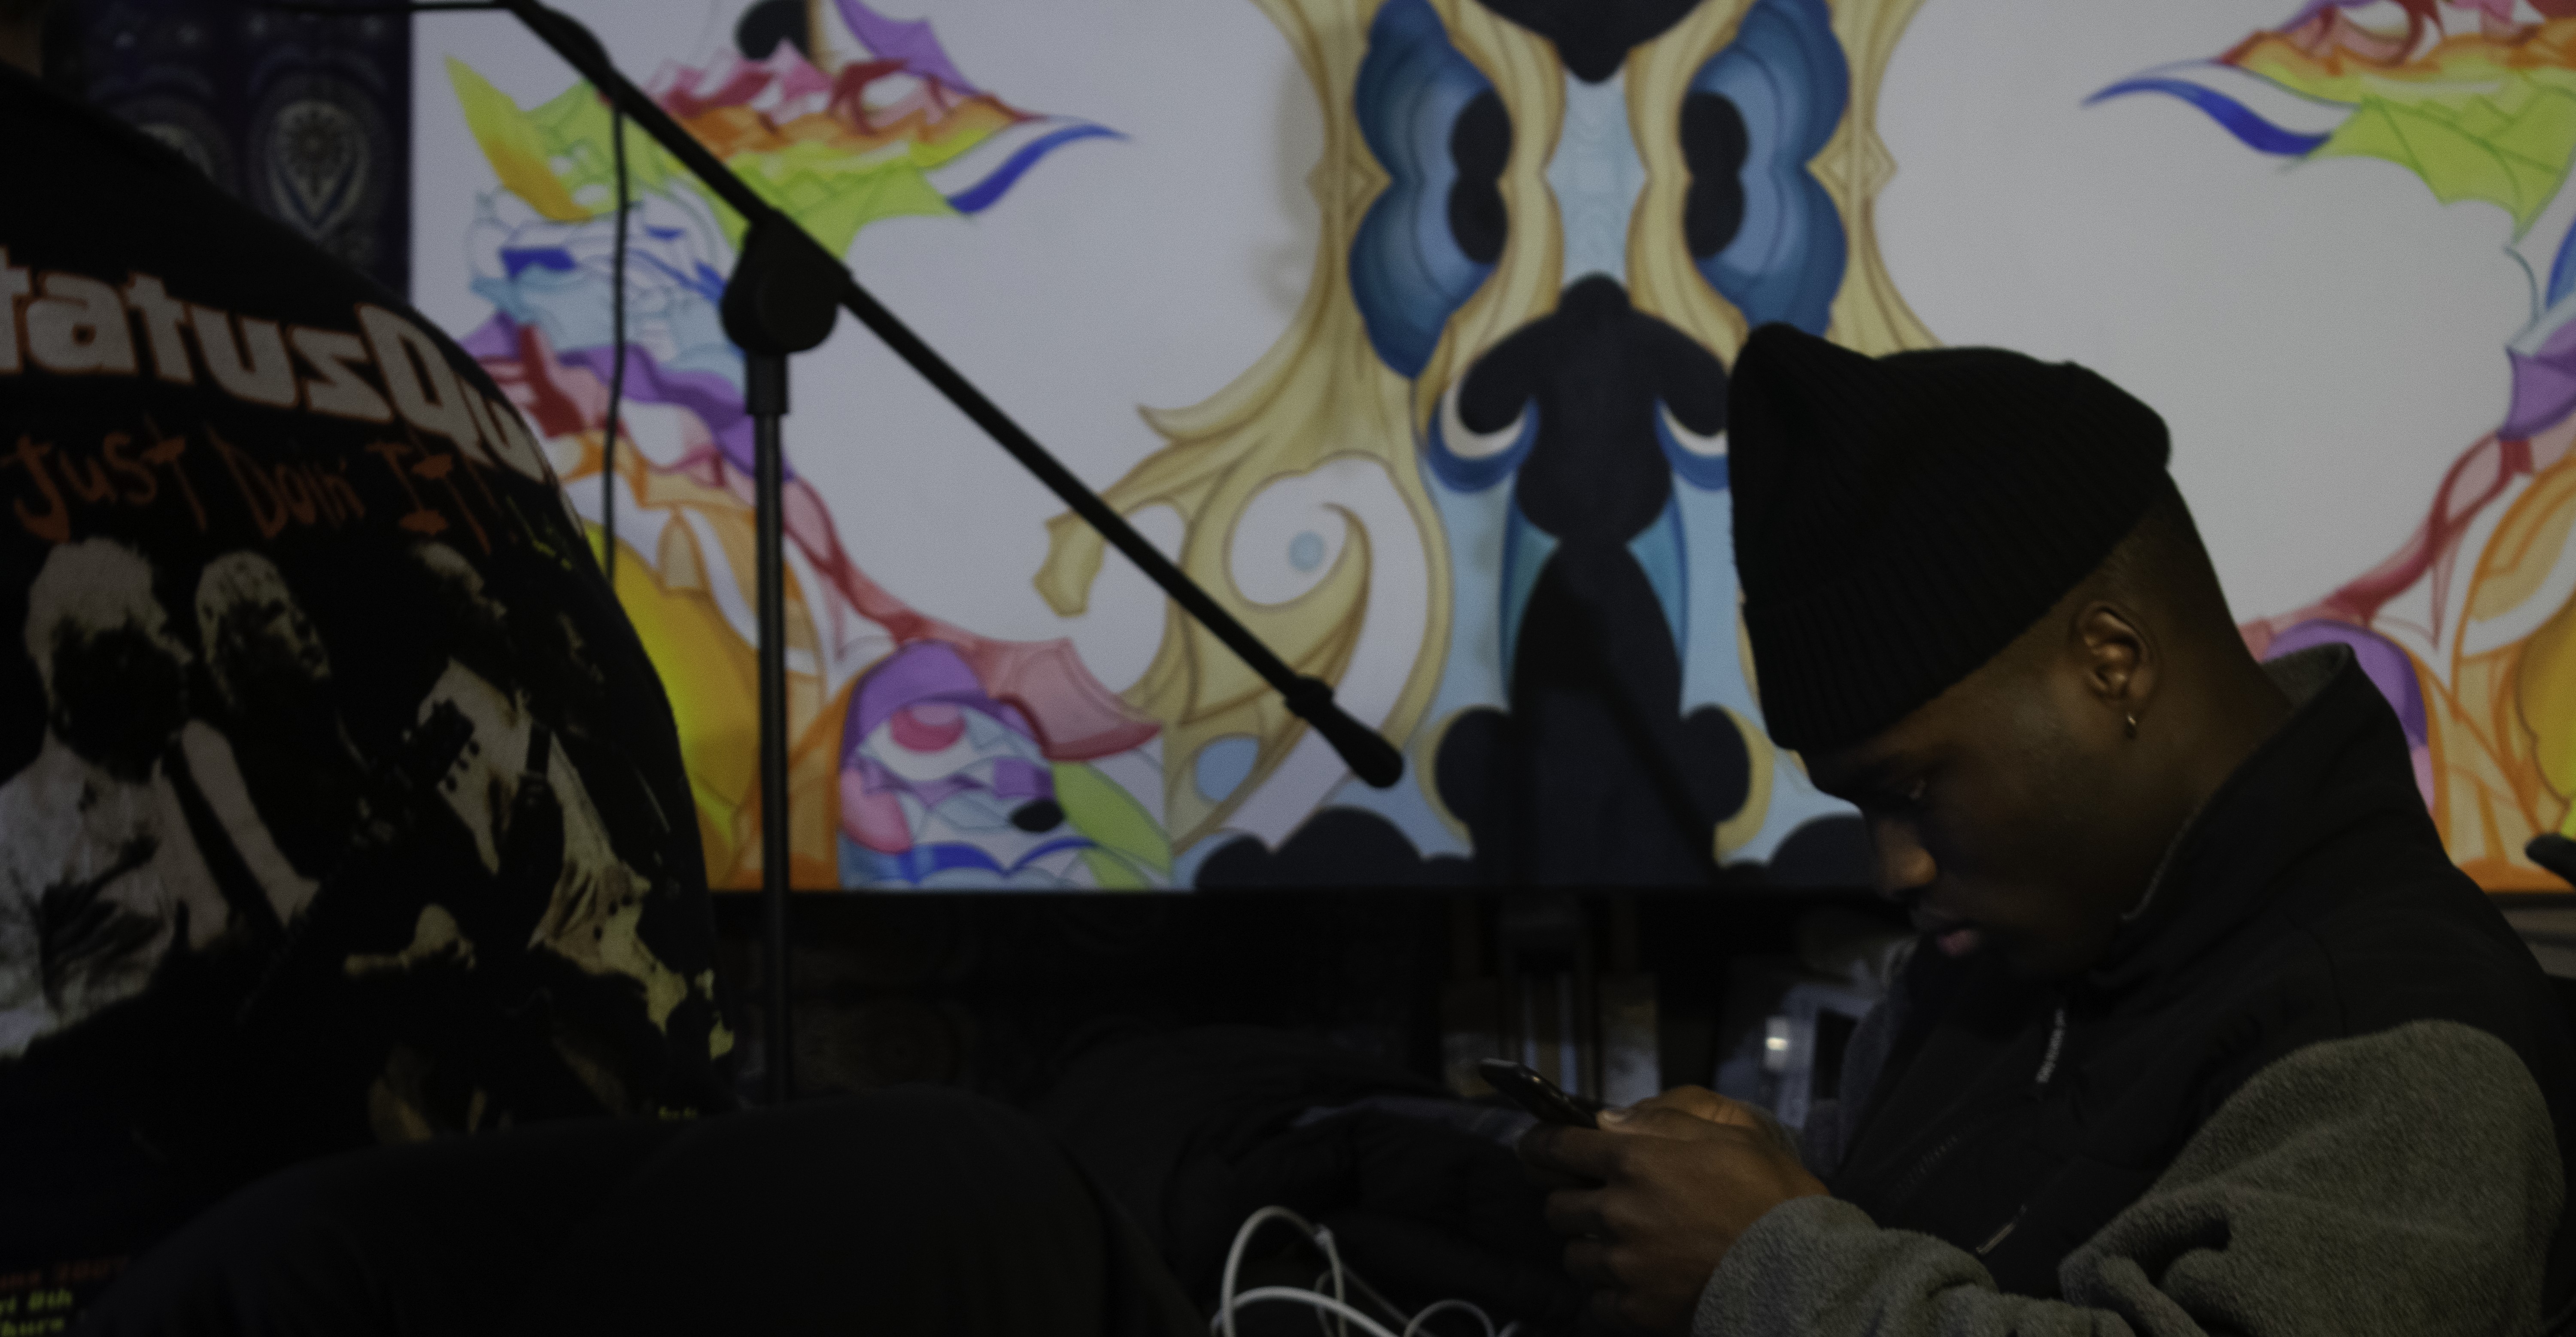
Brecht, Corbeel, illustration, art, work, photography, outside, inside, light, composition, national, nature, color, colour, design, popular, tree, france, belgium, germany, italy, brussels, Brecht Corbeel, decoration, props, concept art, photobashing, reference, blog, people, panda, visual arts, artist, graffiti, modern art, mural, street art, painting